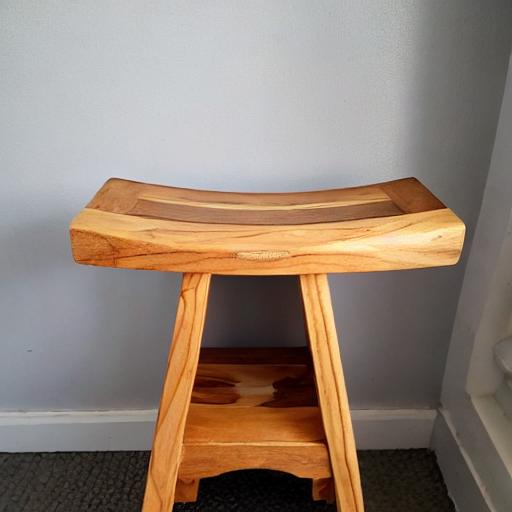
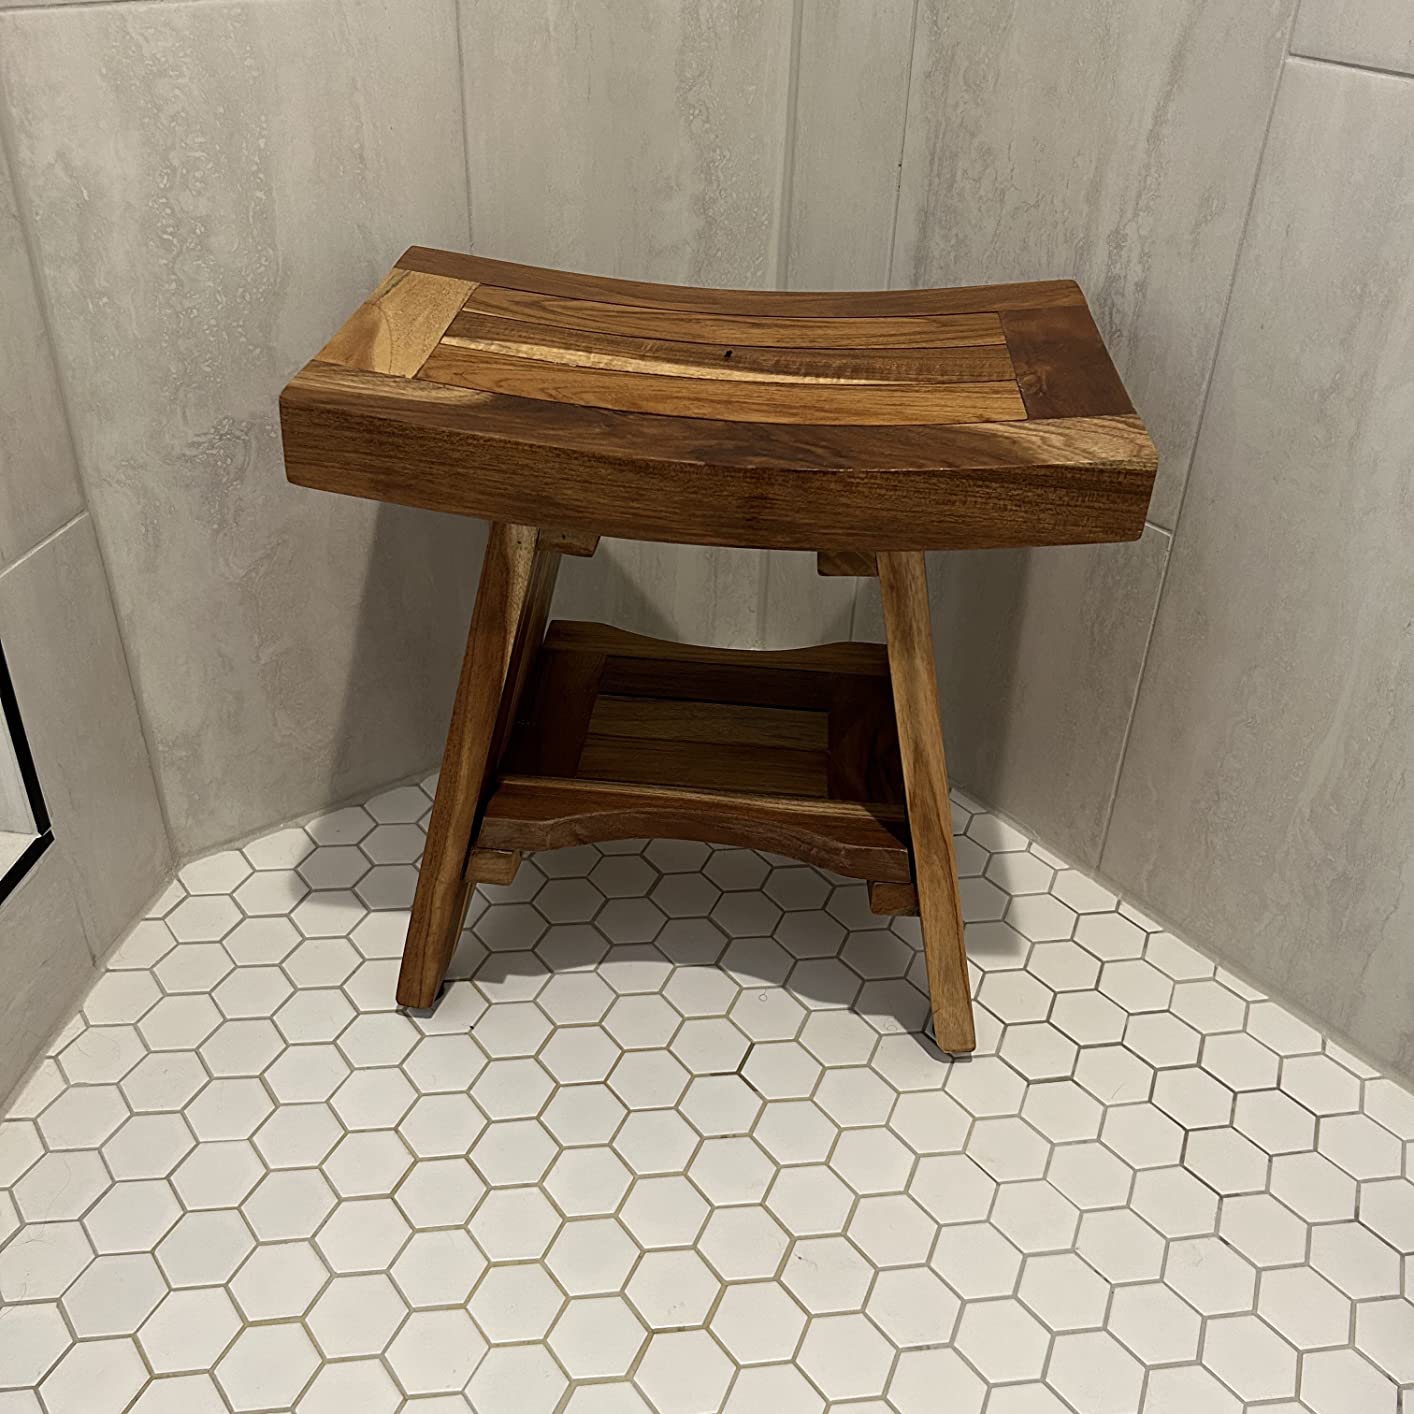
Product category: stool
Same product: no